Orin Kerr

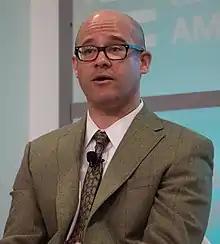
Kerr in 2016

Orin Samuel Kerr (born June 2, 1971) is an American legal scholar known for his studies of American criminal procedure and the Fourth Amendment to the United States Constitution, as well as computer crime law and internet surveillance. He has been a professor of law at Stanford Law School since 2025. Kerr is one of the contributors to the law-oriented blog titled "The Volokh Conspiracy".